Nepal Bhasa movement

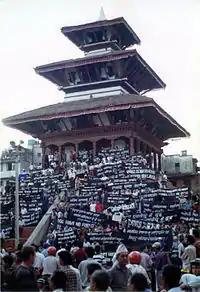
Protests are held at Kathmandu Durbar Square after the Supreme Court's verdict against Nepal Bhasa in June 1999.

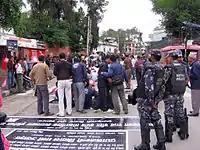
Sit-in held outside the prime minister's residence in Kathmandu to mark Black Day on 1 June 2013.

Nepal Bhasa movement (Newar: नेपालभाषा आन्दोलन) refers to the struggle for linguistic rights by Newar speakers in Nepal in the face of opposition from the government and hostile neighbors. The campaign aims to increase the use of Nepal Bhasa in the home, education, government and business. Despite a high level of development, Newar culture and language are both under threat.